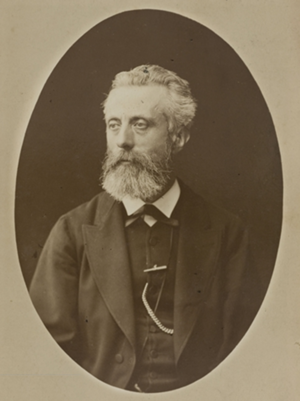
L'admission des femmes en franc-maçonnerie est progressive et très diverse selon les époques et les pays. En 2016, dans un nombre croissant de pays, notamment en Europe, elles peuvent rejoindre des obédiences maçonniques mixtes ou exclusivement féminines, ces obédiences faisant généralement partie du courant adogmatique ou libéral de la franc-maçonnerie.